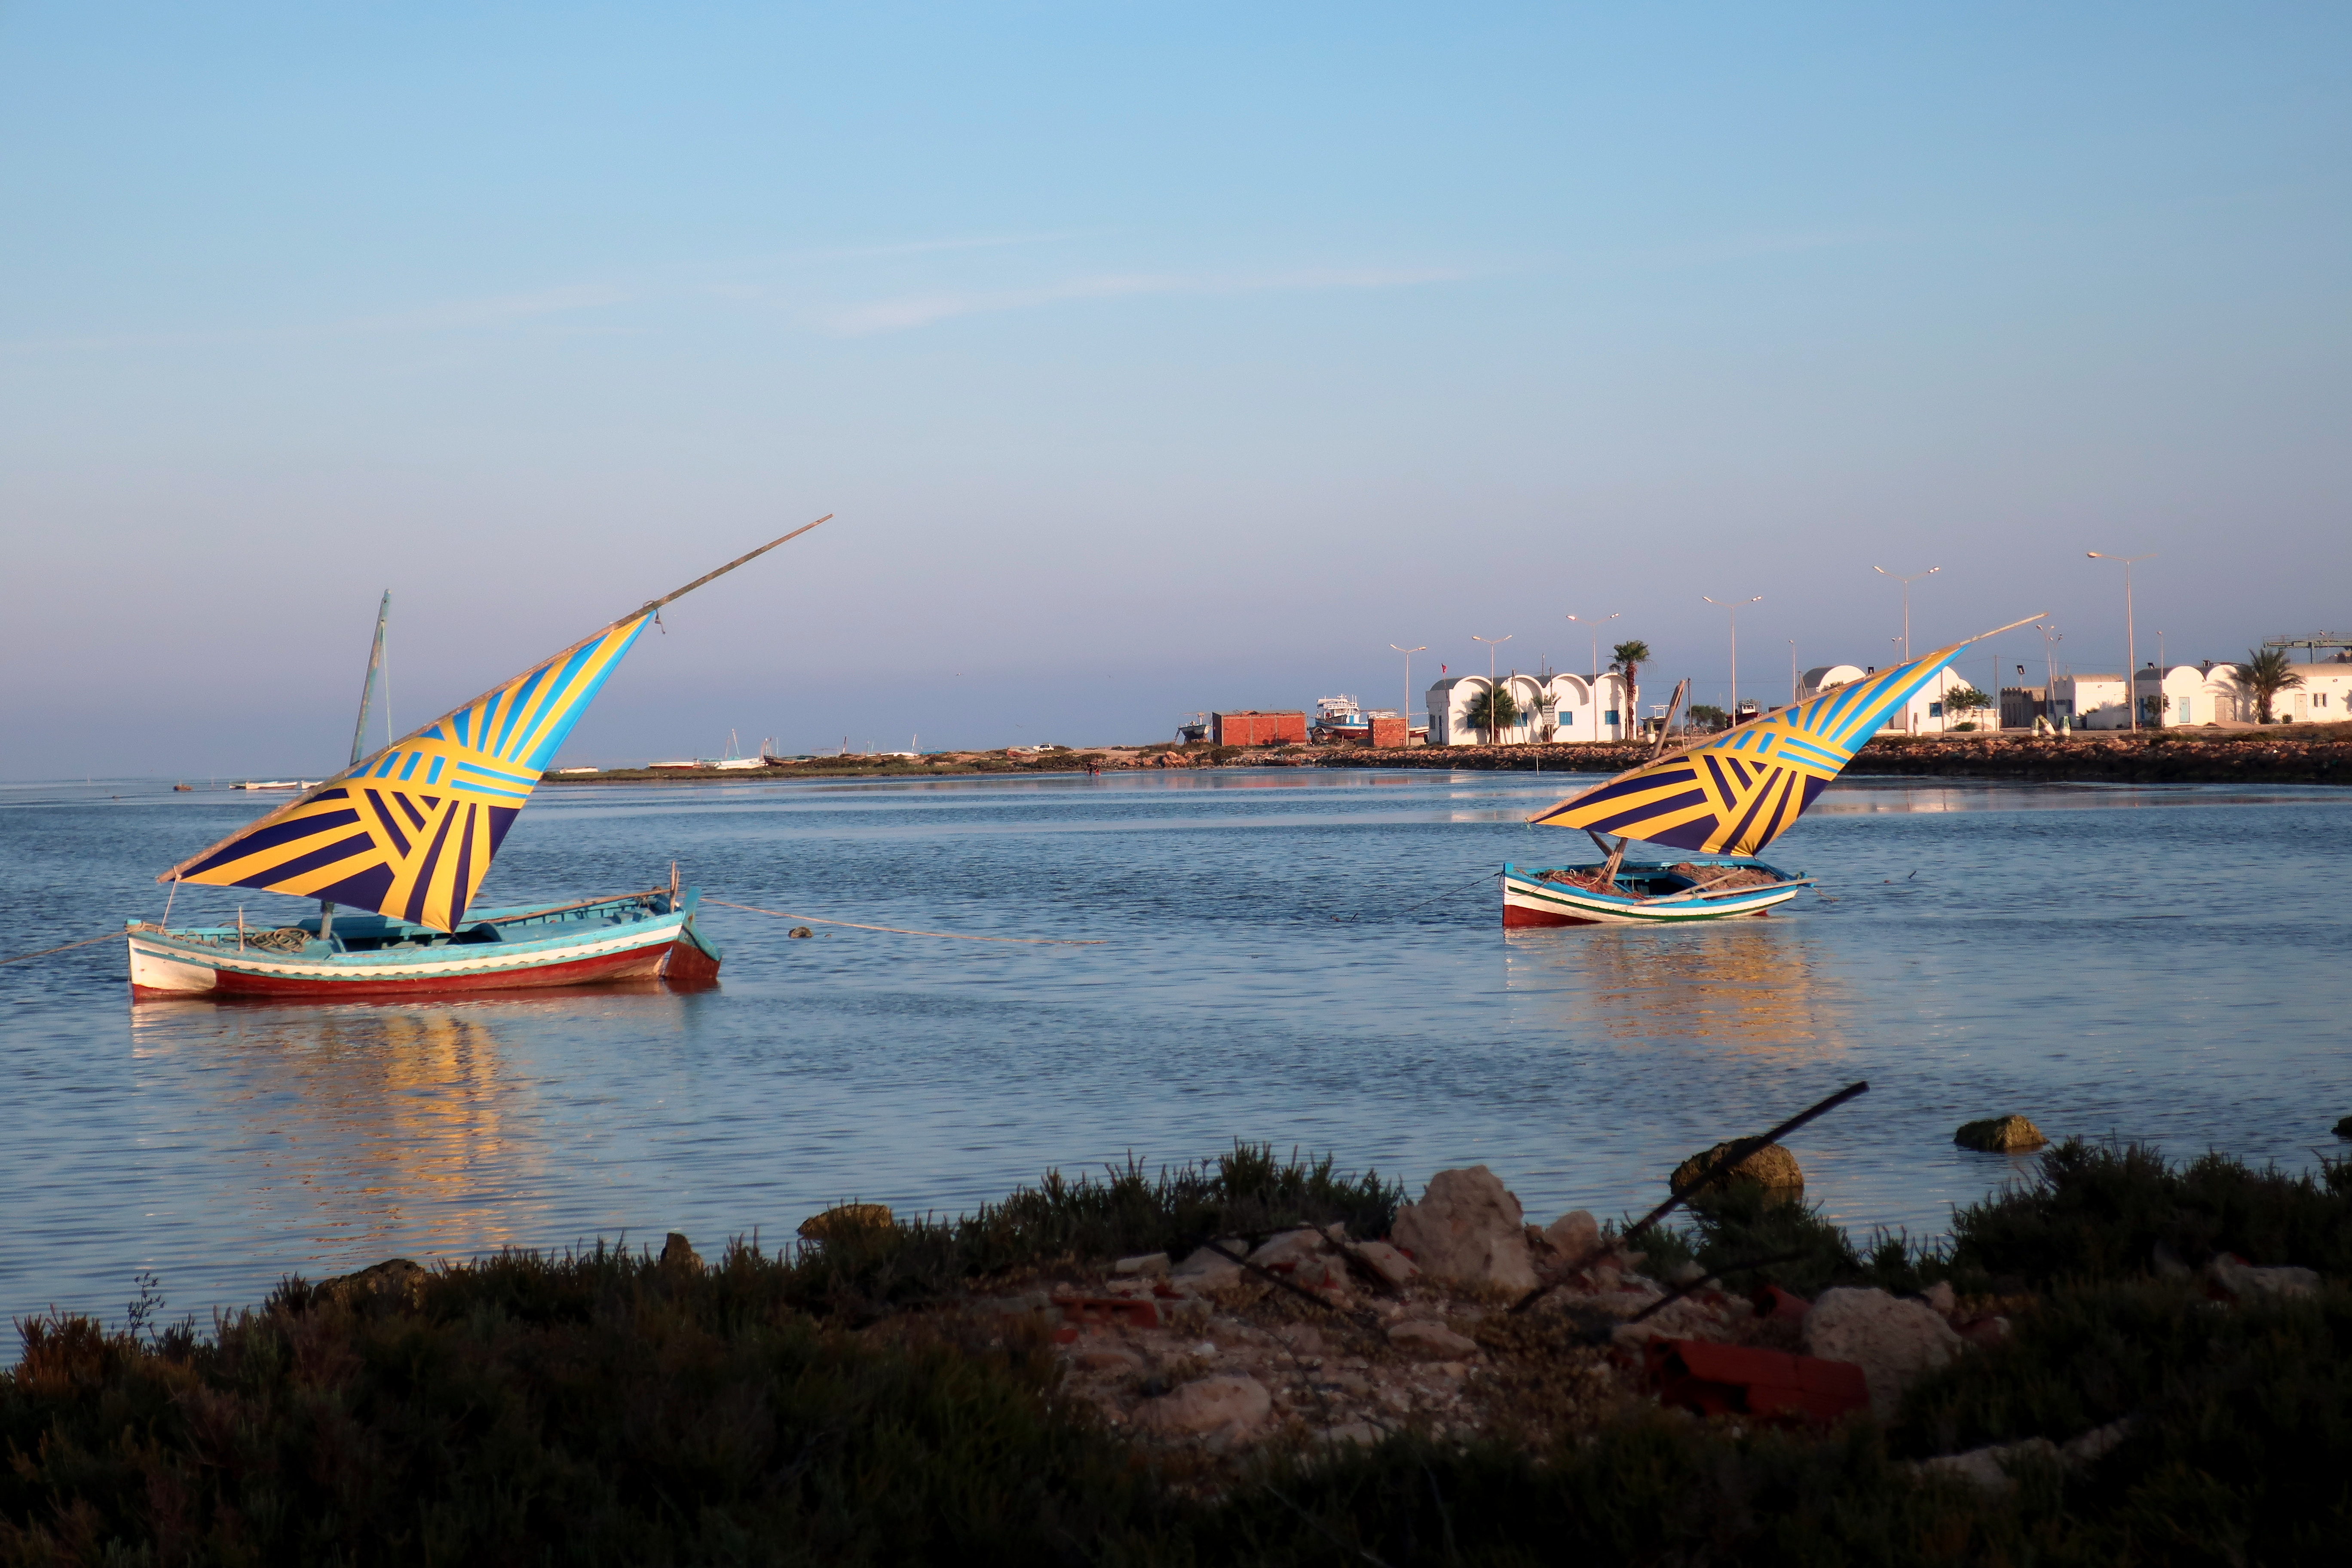
beach, sea, water, outdoor, ocean, sun, villa, house, summer, waterway, water transportation, sky, boat, coastal and oceanic landforms, watercraft, river, boating, tourism, coast, landscape